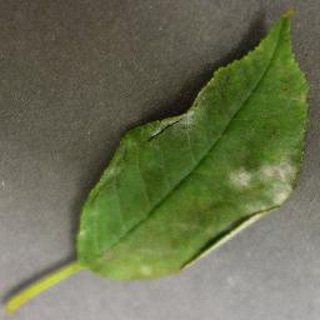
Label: cherry_powdery_mildew